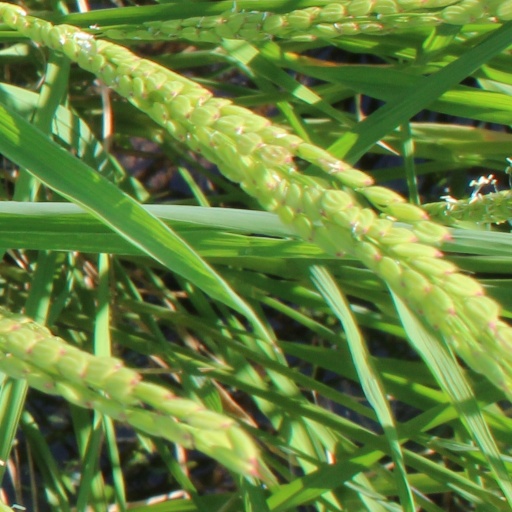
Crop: rice